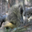
Label: porcupine